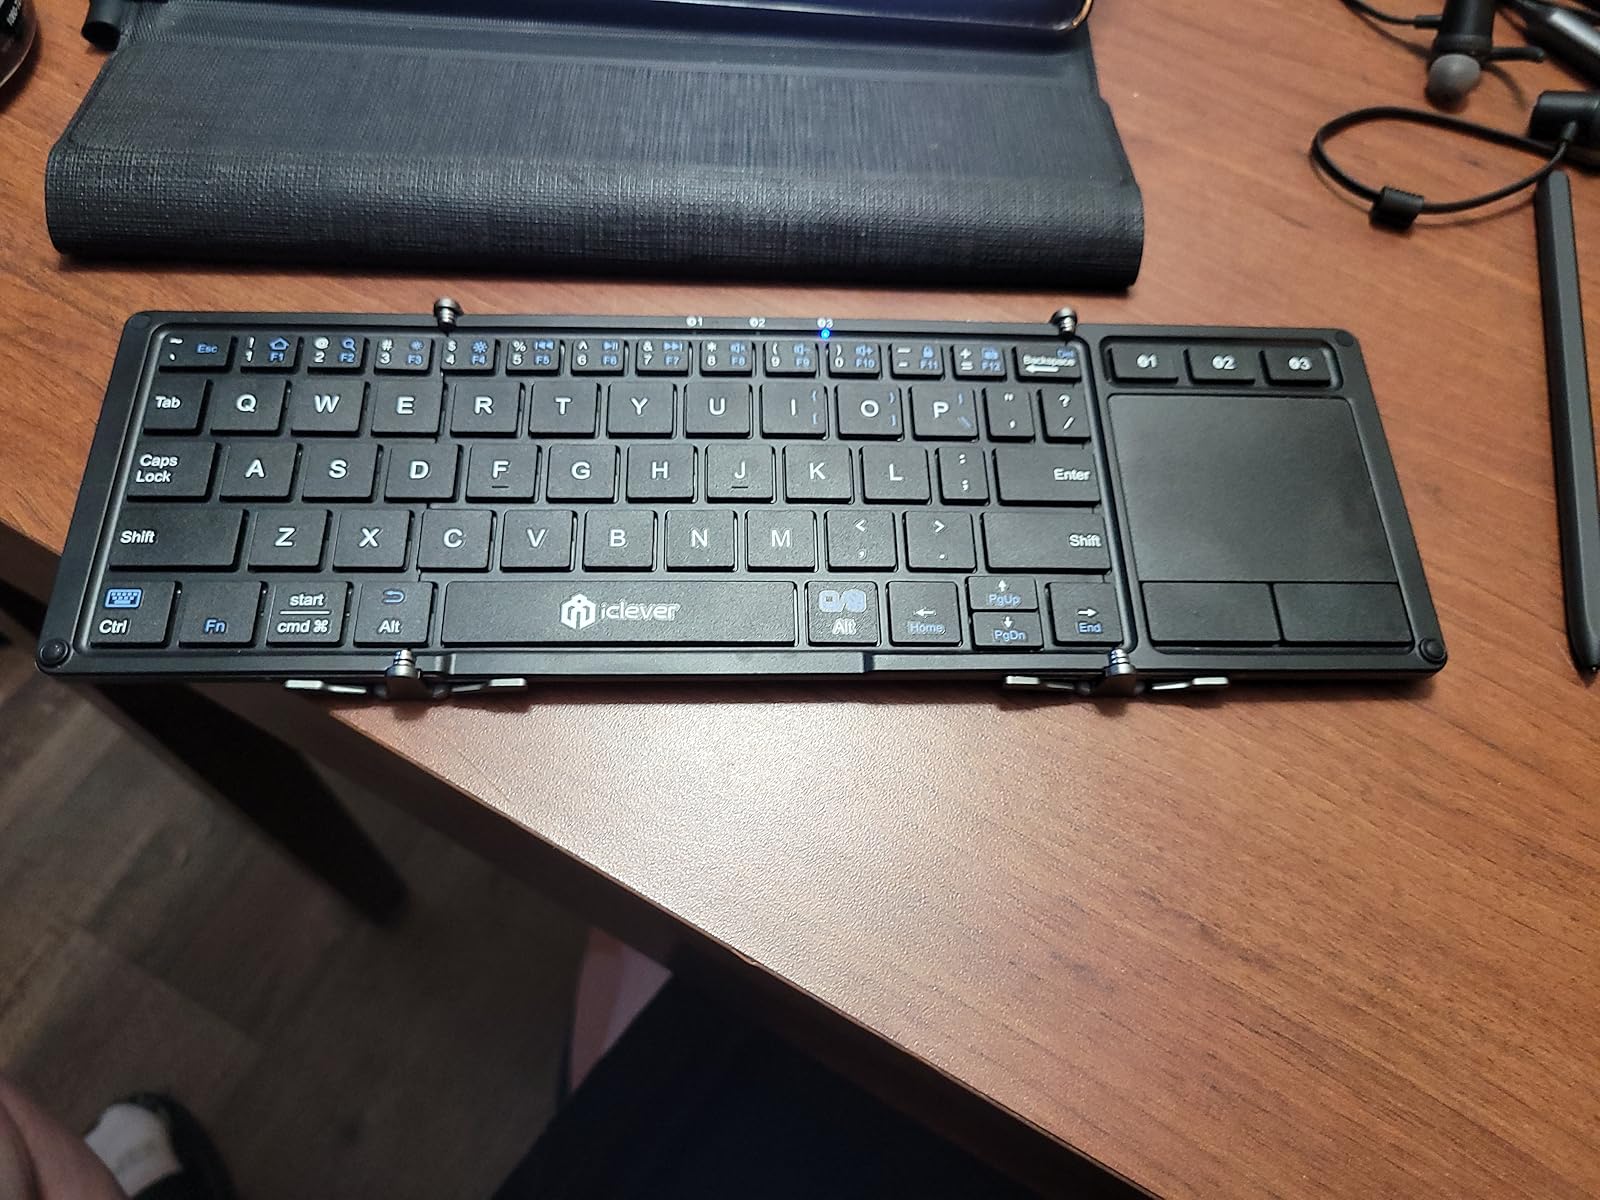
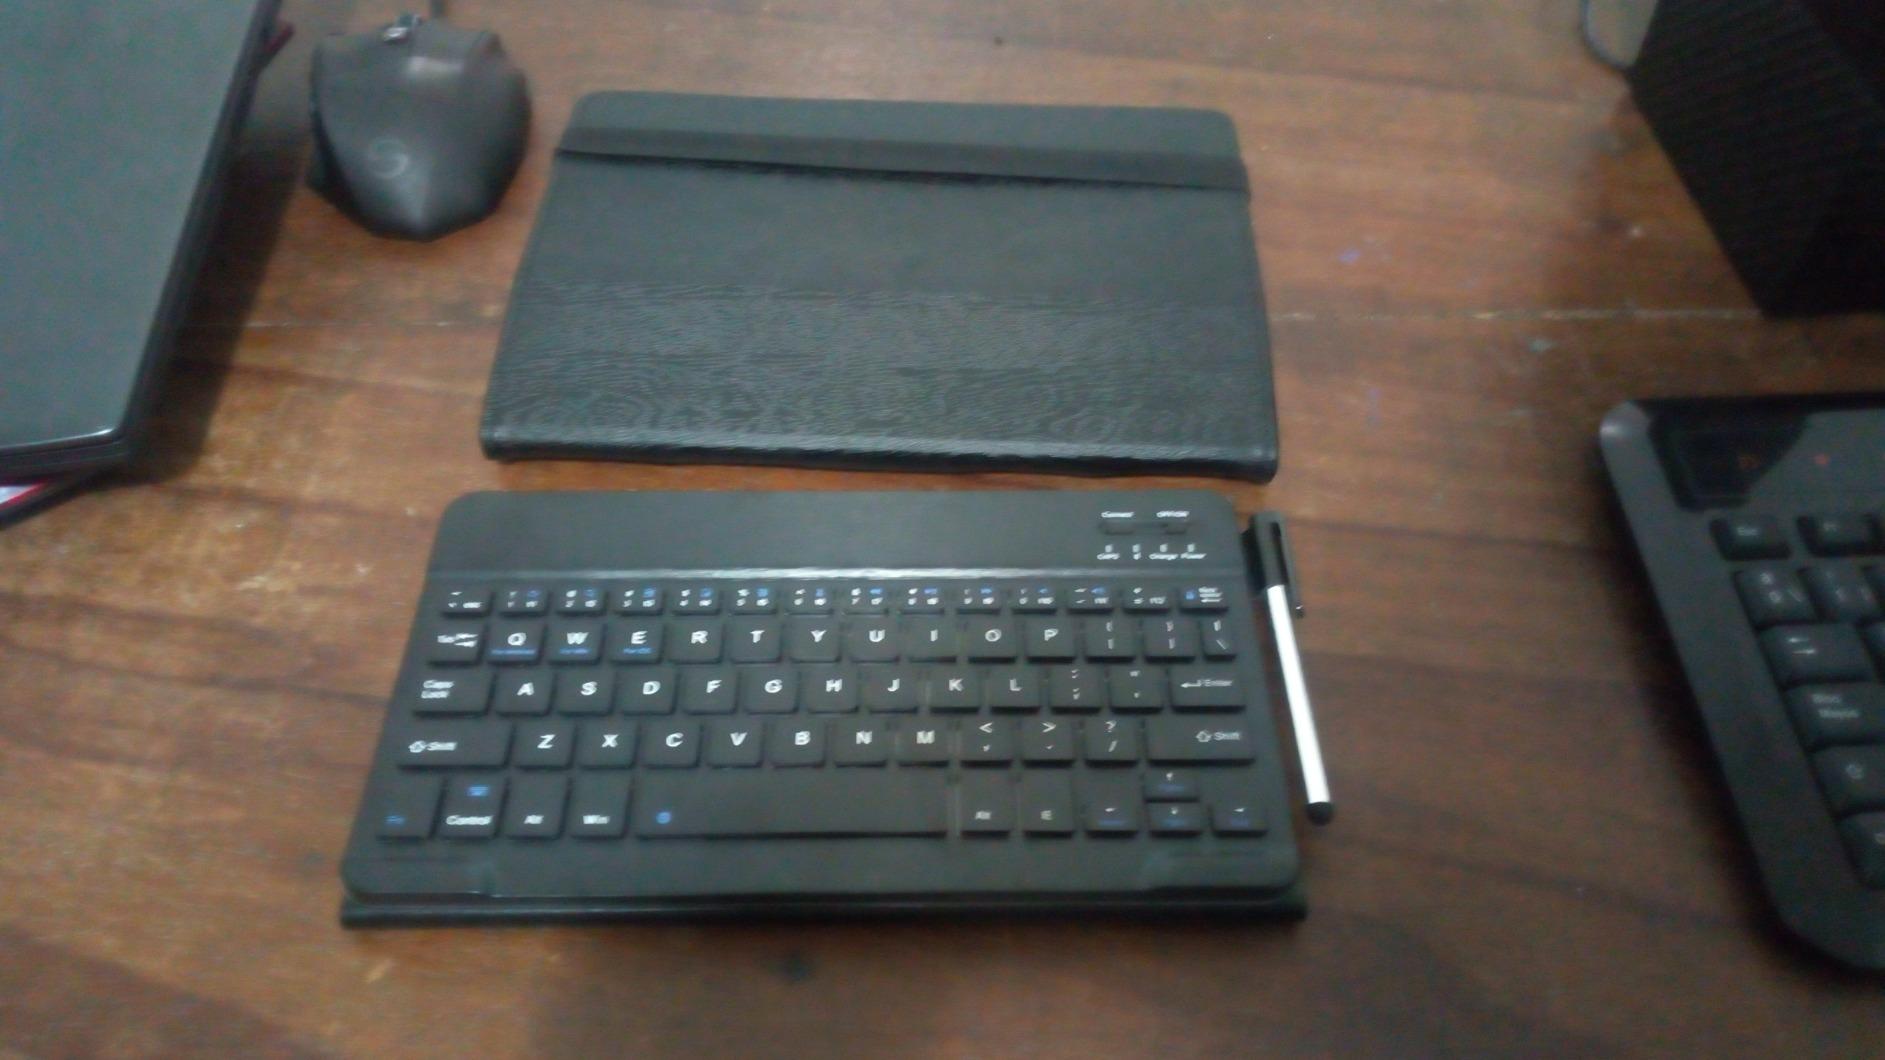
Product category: keyboard
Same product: no